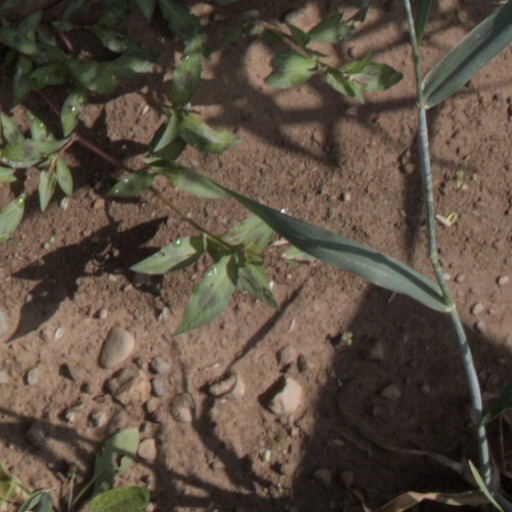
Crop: wheat